Eyo Honesty II

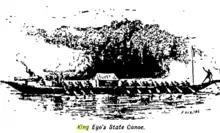
"King Eyo's State Canoe". According to Hope Waddell in the mid 19th century, King Eyo possessed a fleet of trade canoes armed with fixed and swivel cannons. The King's canoe had a mounted large calibre gun at the front, as the canoe and water absorbed the recoil when it fired.

The period from 1807 to 1840 marked a turning point in the Economic history of Old Calabar. Although the slave trade was abolished in 1807, the exportation of slaves from old Calabar was still on-going until 1840. There was also an increase in other exports such as oil, barwood, due to the decreasing popularity of slave acquisition. Creek Town like many other towns of the old Calabar region had played its role in the exportation of slaves to the new world. Thus, when Eyo II became ruler of Creek Town, he carried on the tradition of his father and grandfather. In 1840, Commander Raymond paid a visit to King Eyo II and King Eyamba V with the anti-slave trade treaties which Nair states were willingly signed by both kings. King Eyo II and Eyamba V realising the change in the economic tides of the region sent letters to the British requesting for teachers and missionaries to Old Calabar to establish schools and teach the people, commerce and Christianity. Their requests were heeded and the first missionaries arrived Old Calabar in April 1846. Thus, Eyo's reign marked the beginning of a new era in the history of the lower Cross River region.